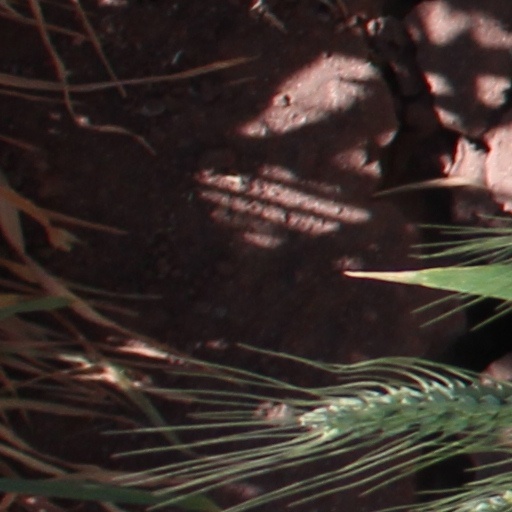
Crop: wheat